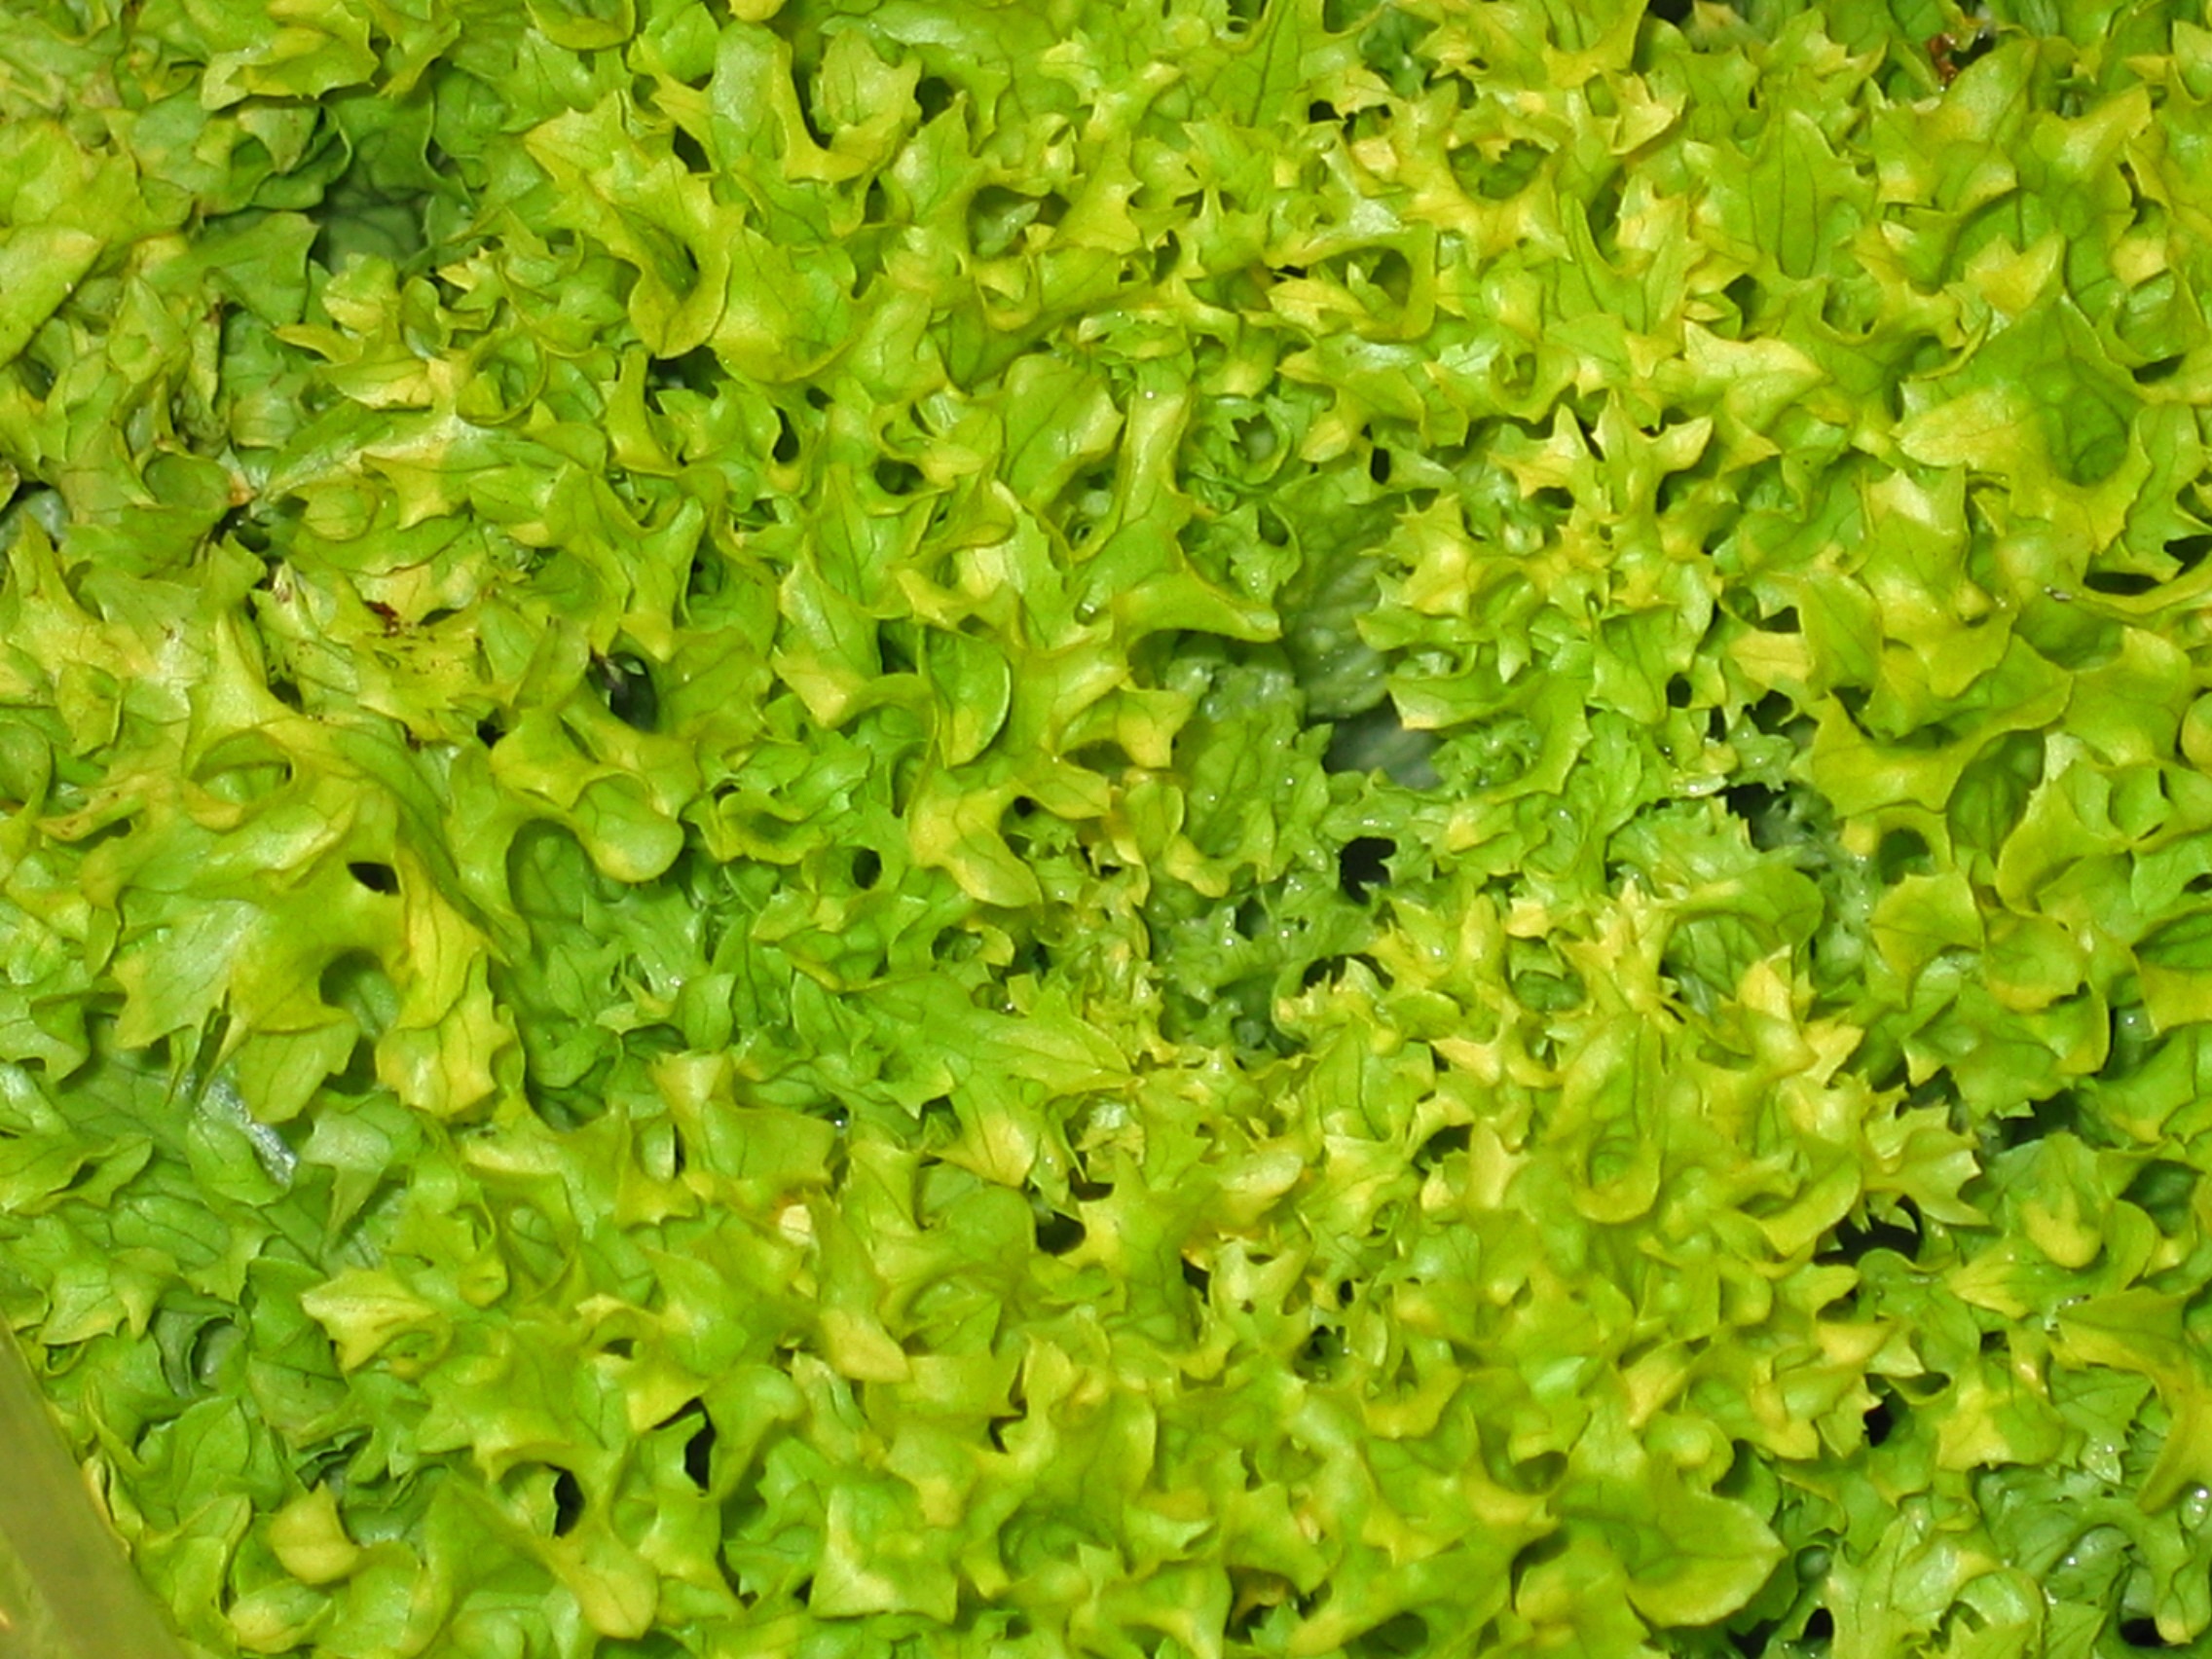
grass, plant, leaf, flower, moss, feed, decoration, food, salad, green, harvest, cooking, herb, produce, vegetable, kitchen, agriculture, garden, healthy, eat, aquatic plant, delicious, preparation, buffet, lettuce, cook, background, nutrition, vegetables, vegan, vegetarian, horticulture, crisp, starter, vitamins, frisch, mixed salad, leaf lettuce, prepare, of course, bio, vegetable garden, flowering plant, green algae, krause leaves, land plant, garden cress, bionda, cold bufett